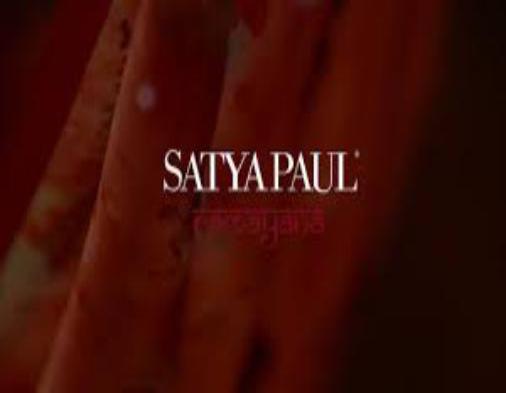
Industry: Clothes